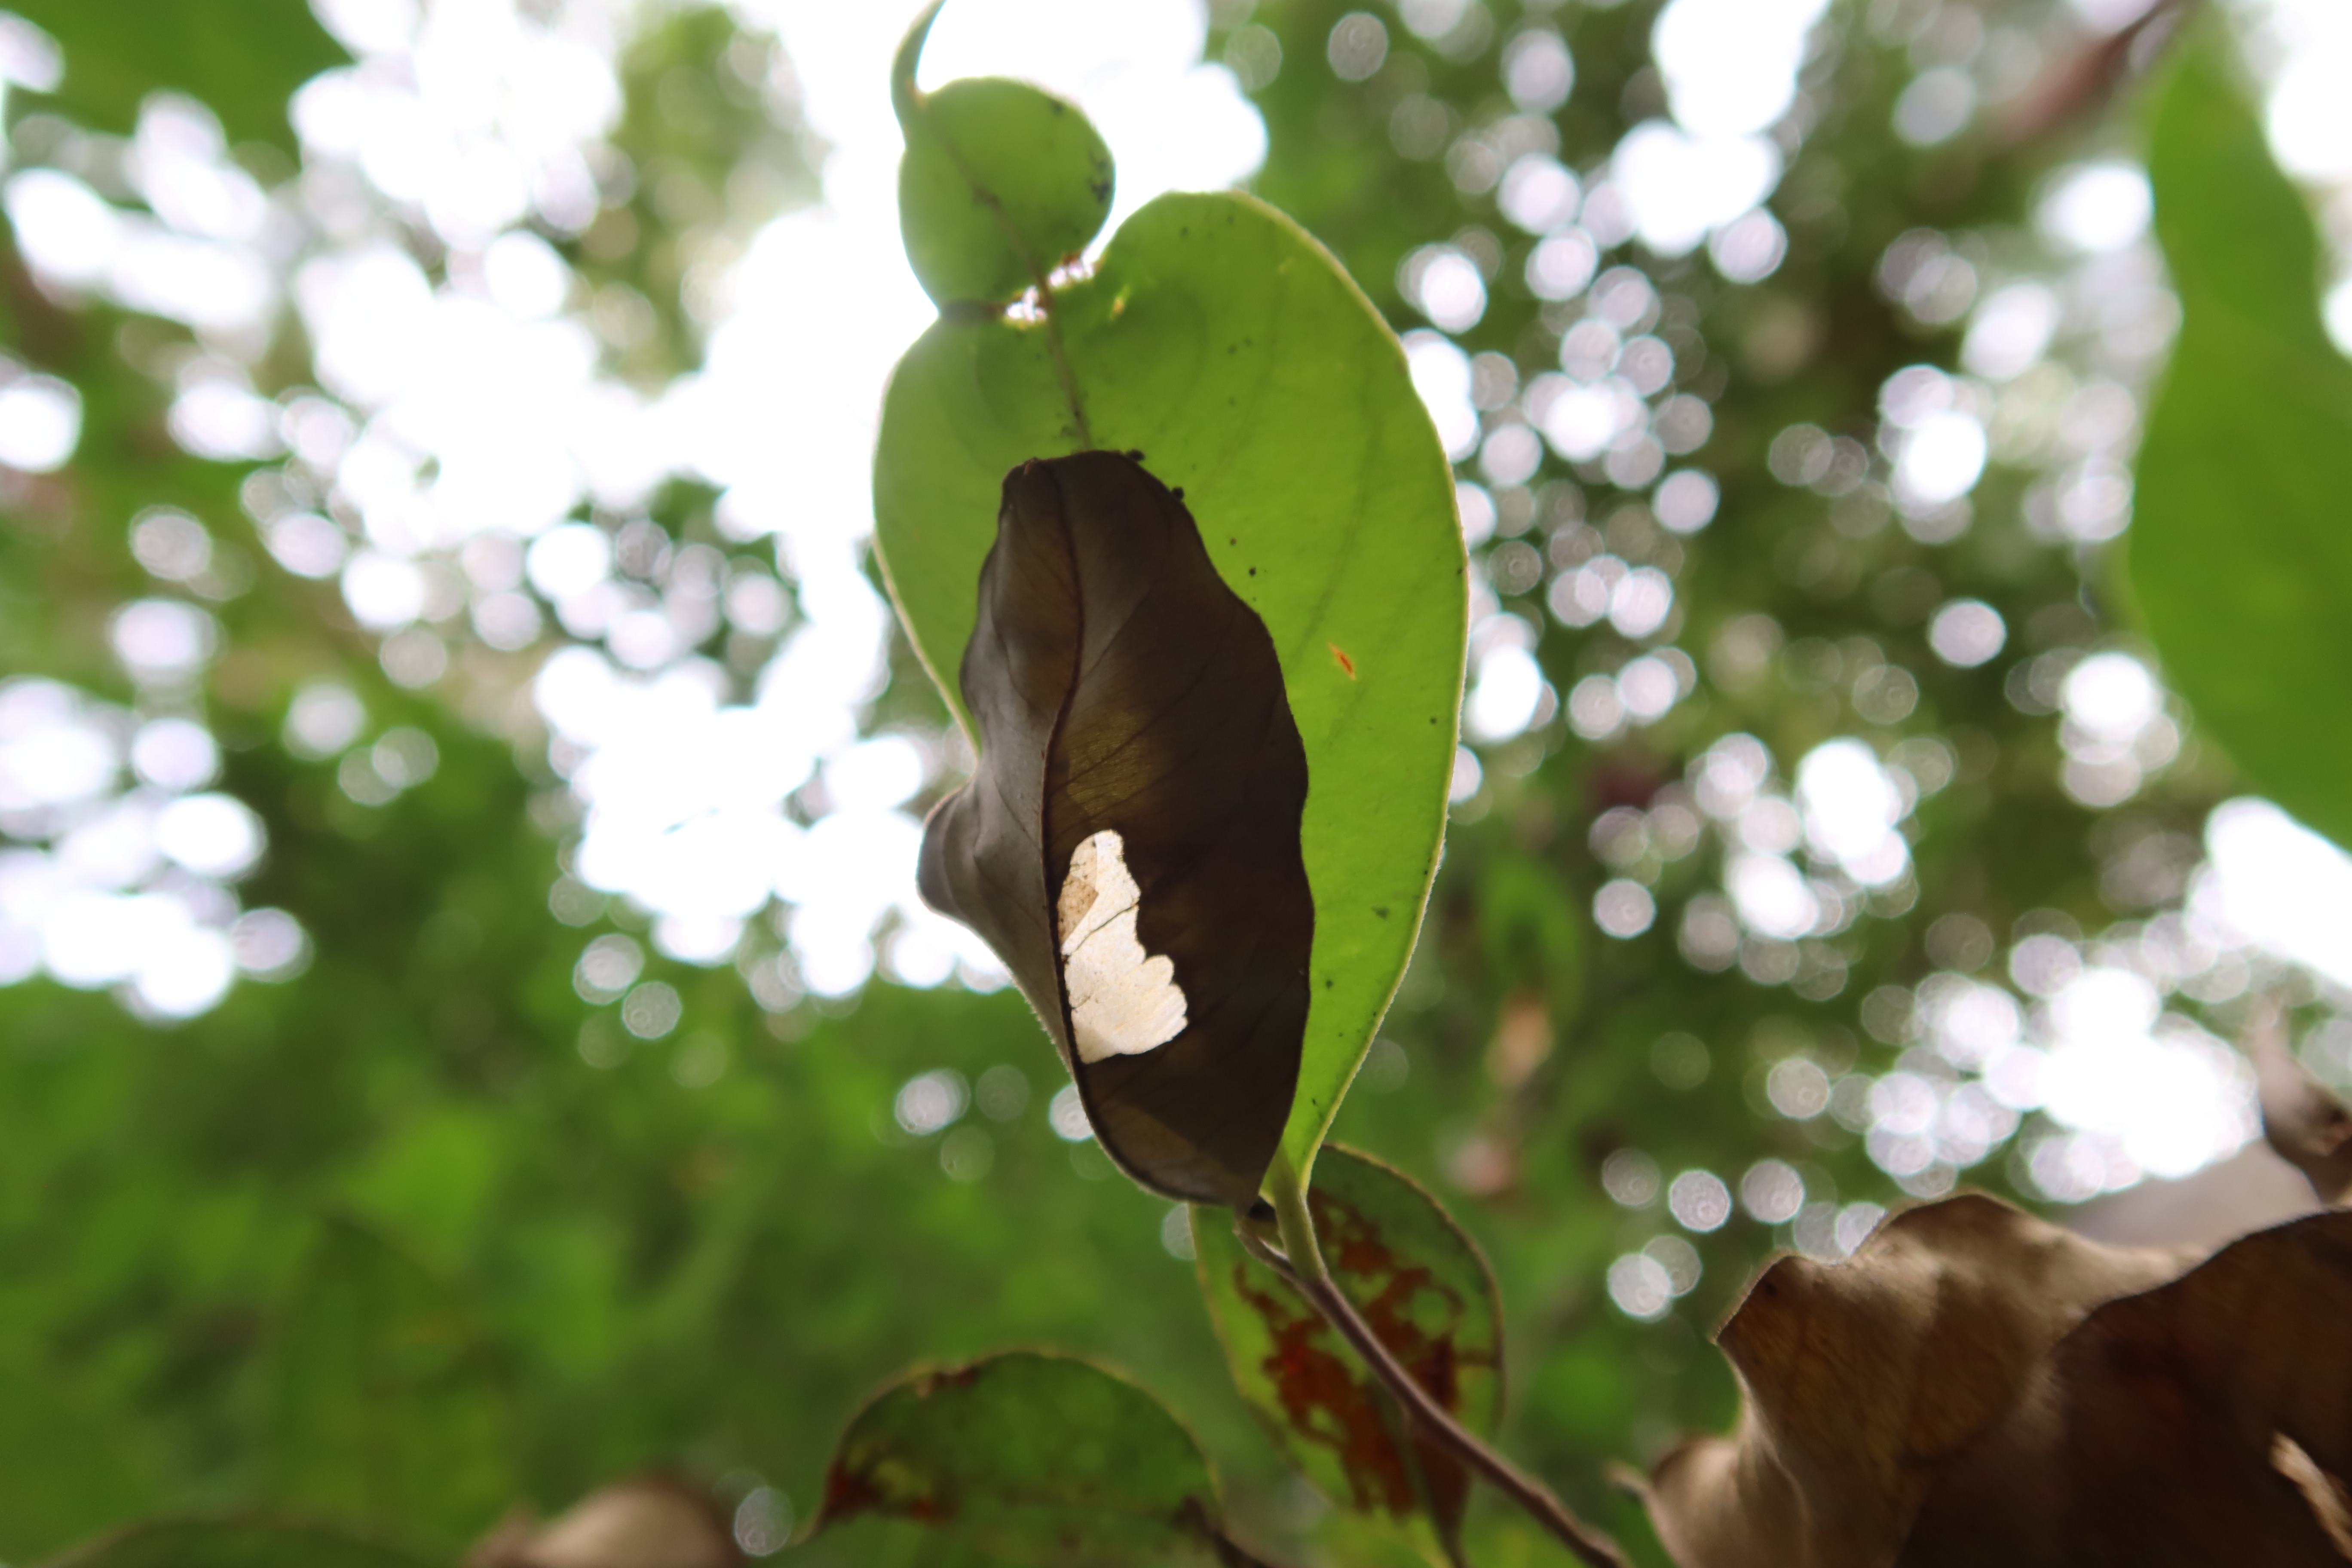
Label: Translucent lesion